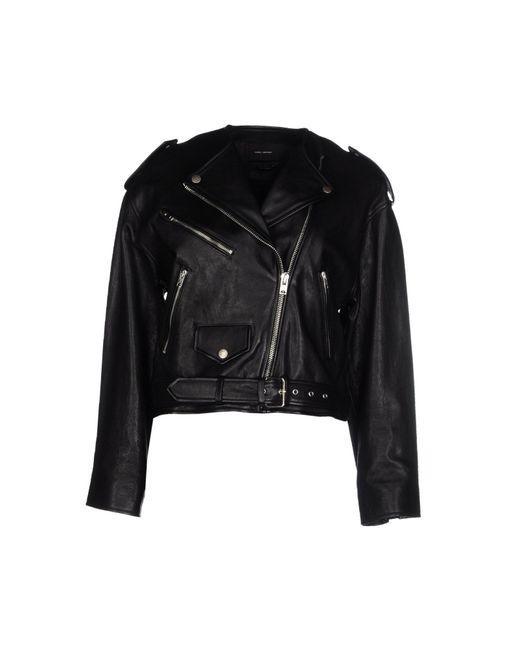
Schwarze Lederjacke im Biker-Stil